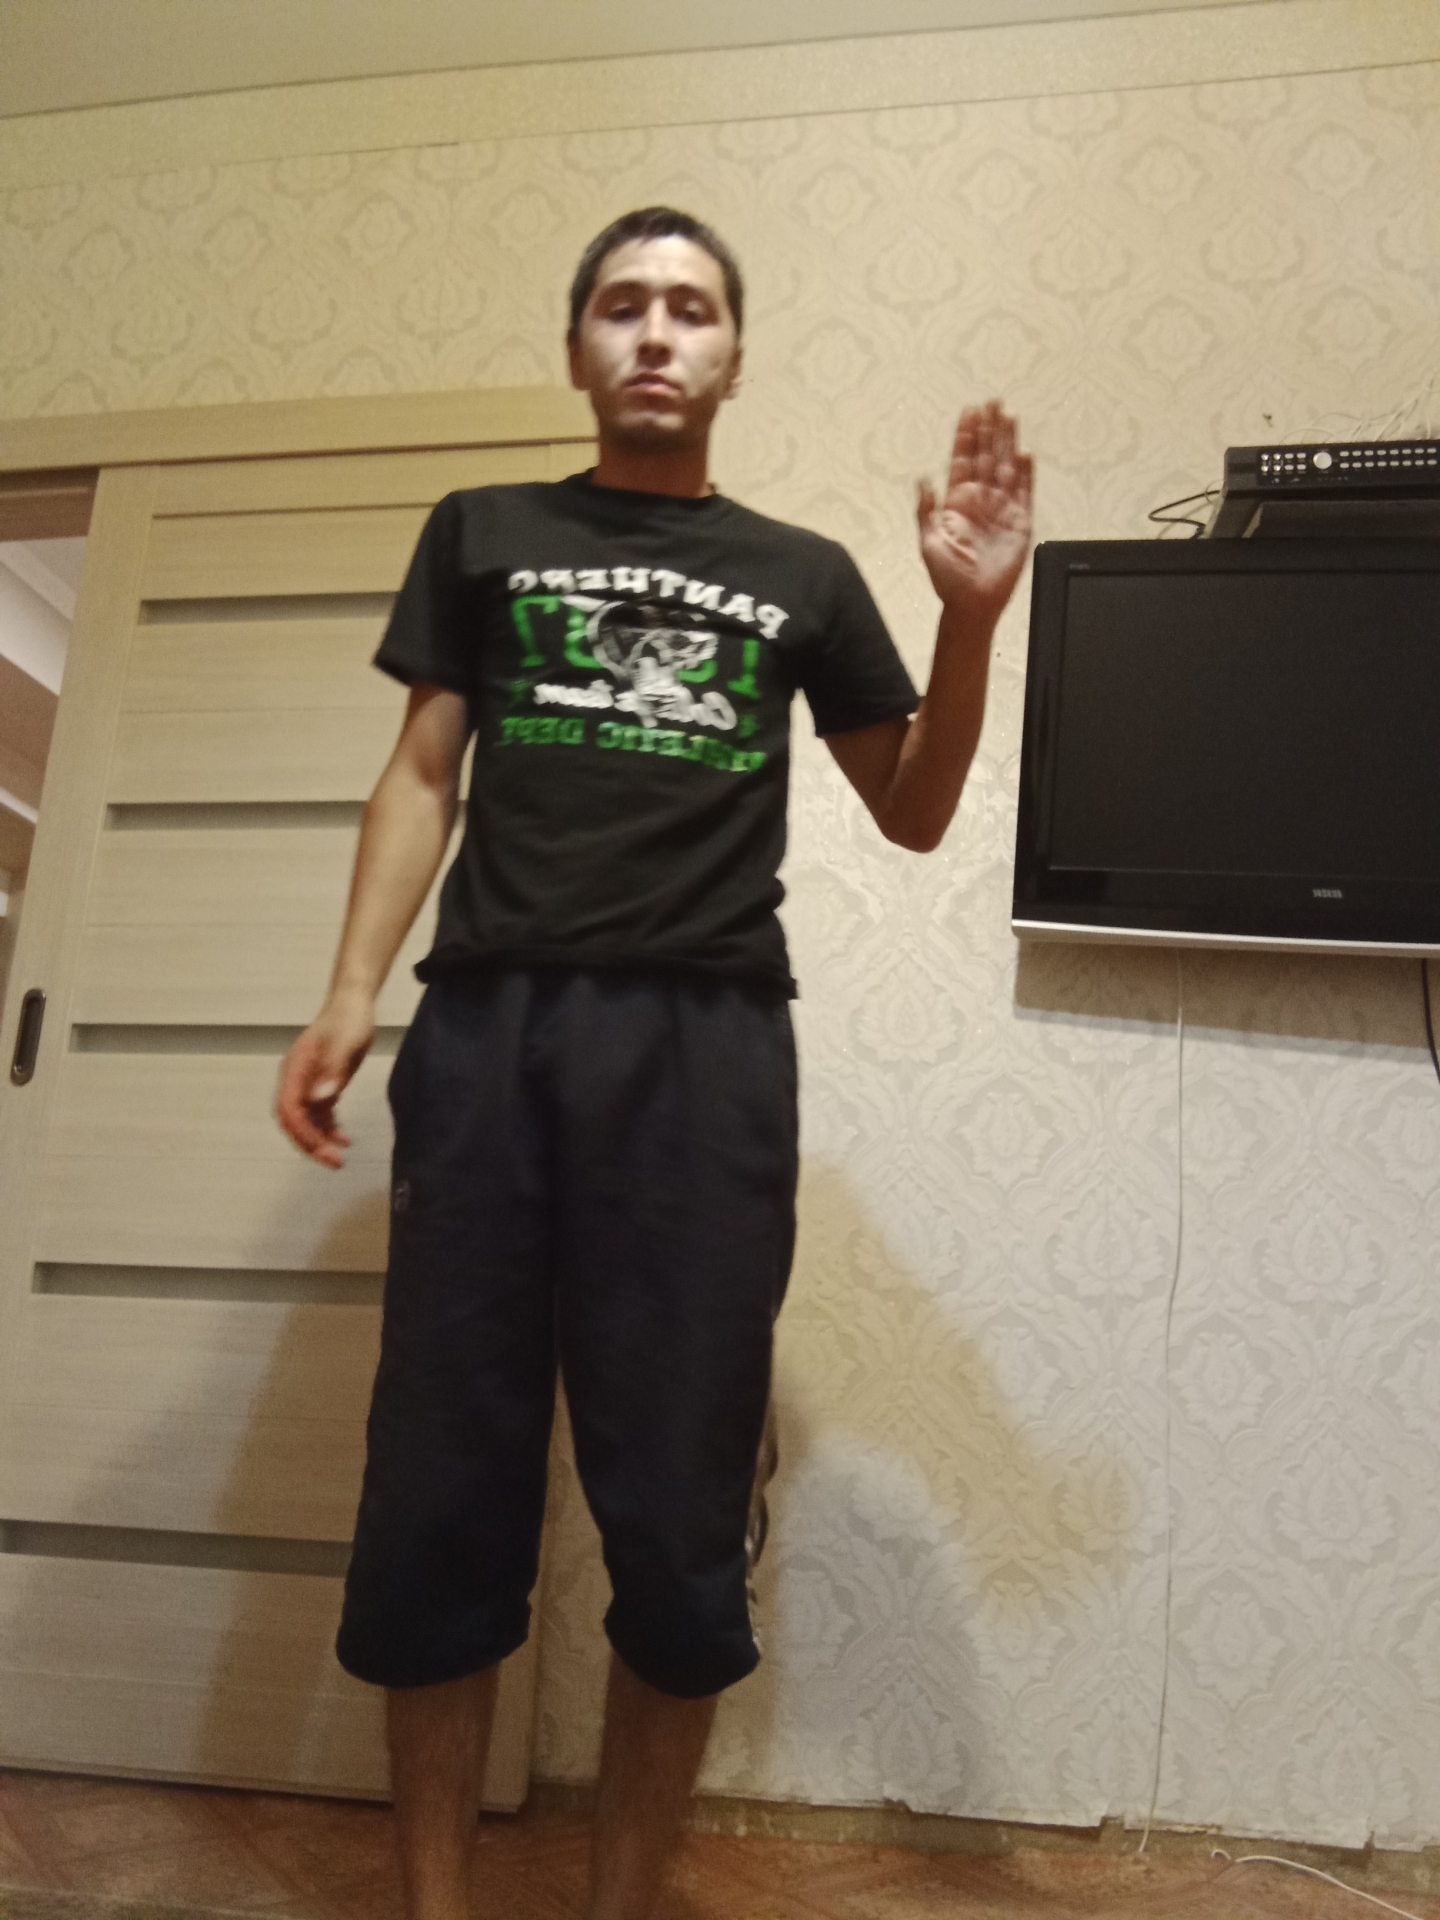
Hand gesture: stop